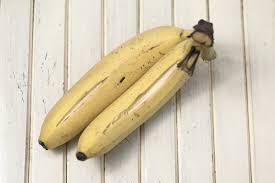
Hizi ni ndizi zimeekwa juu ya mbao nyeupe za manjano zilizoiva zimepasuka katikati kuonyesha kuwa uivaji wake ni wa hali ya juu.